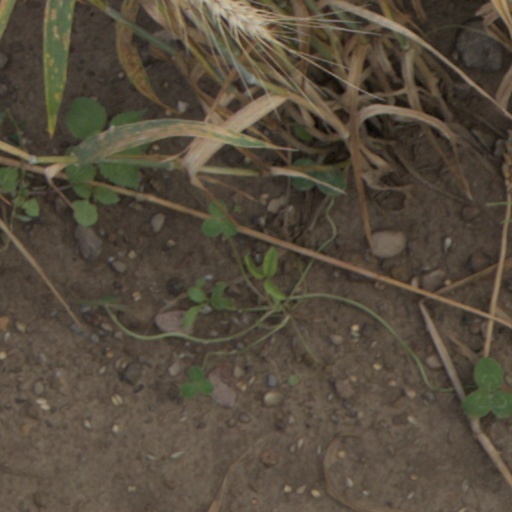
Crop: wheat